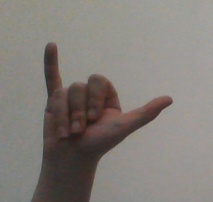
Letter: ya